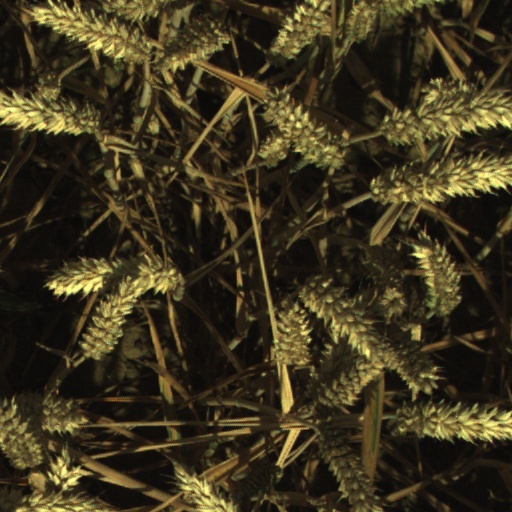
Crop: wheat